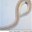
Label: worm